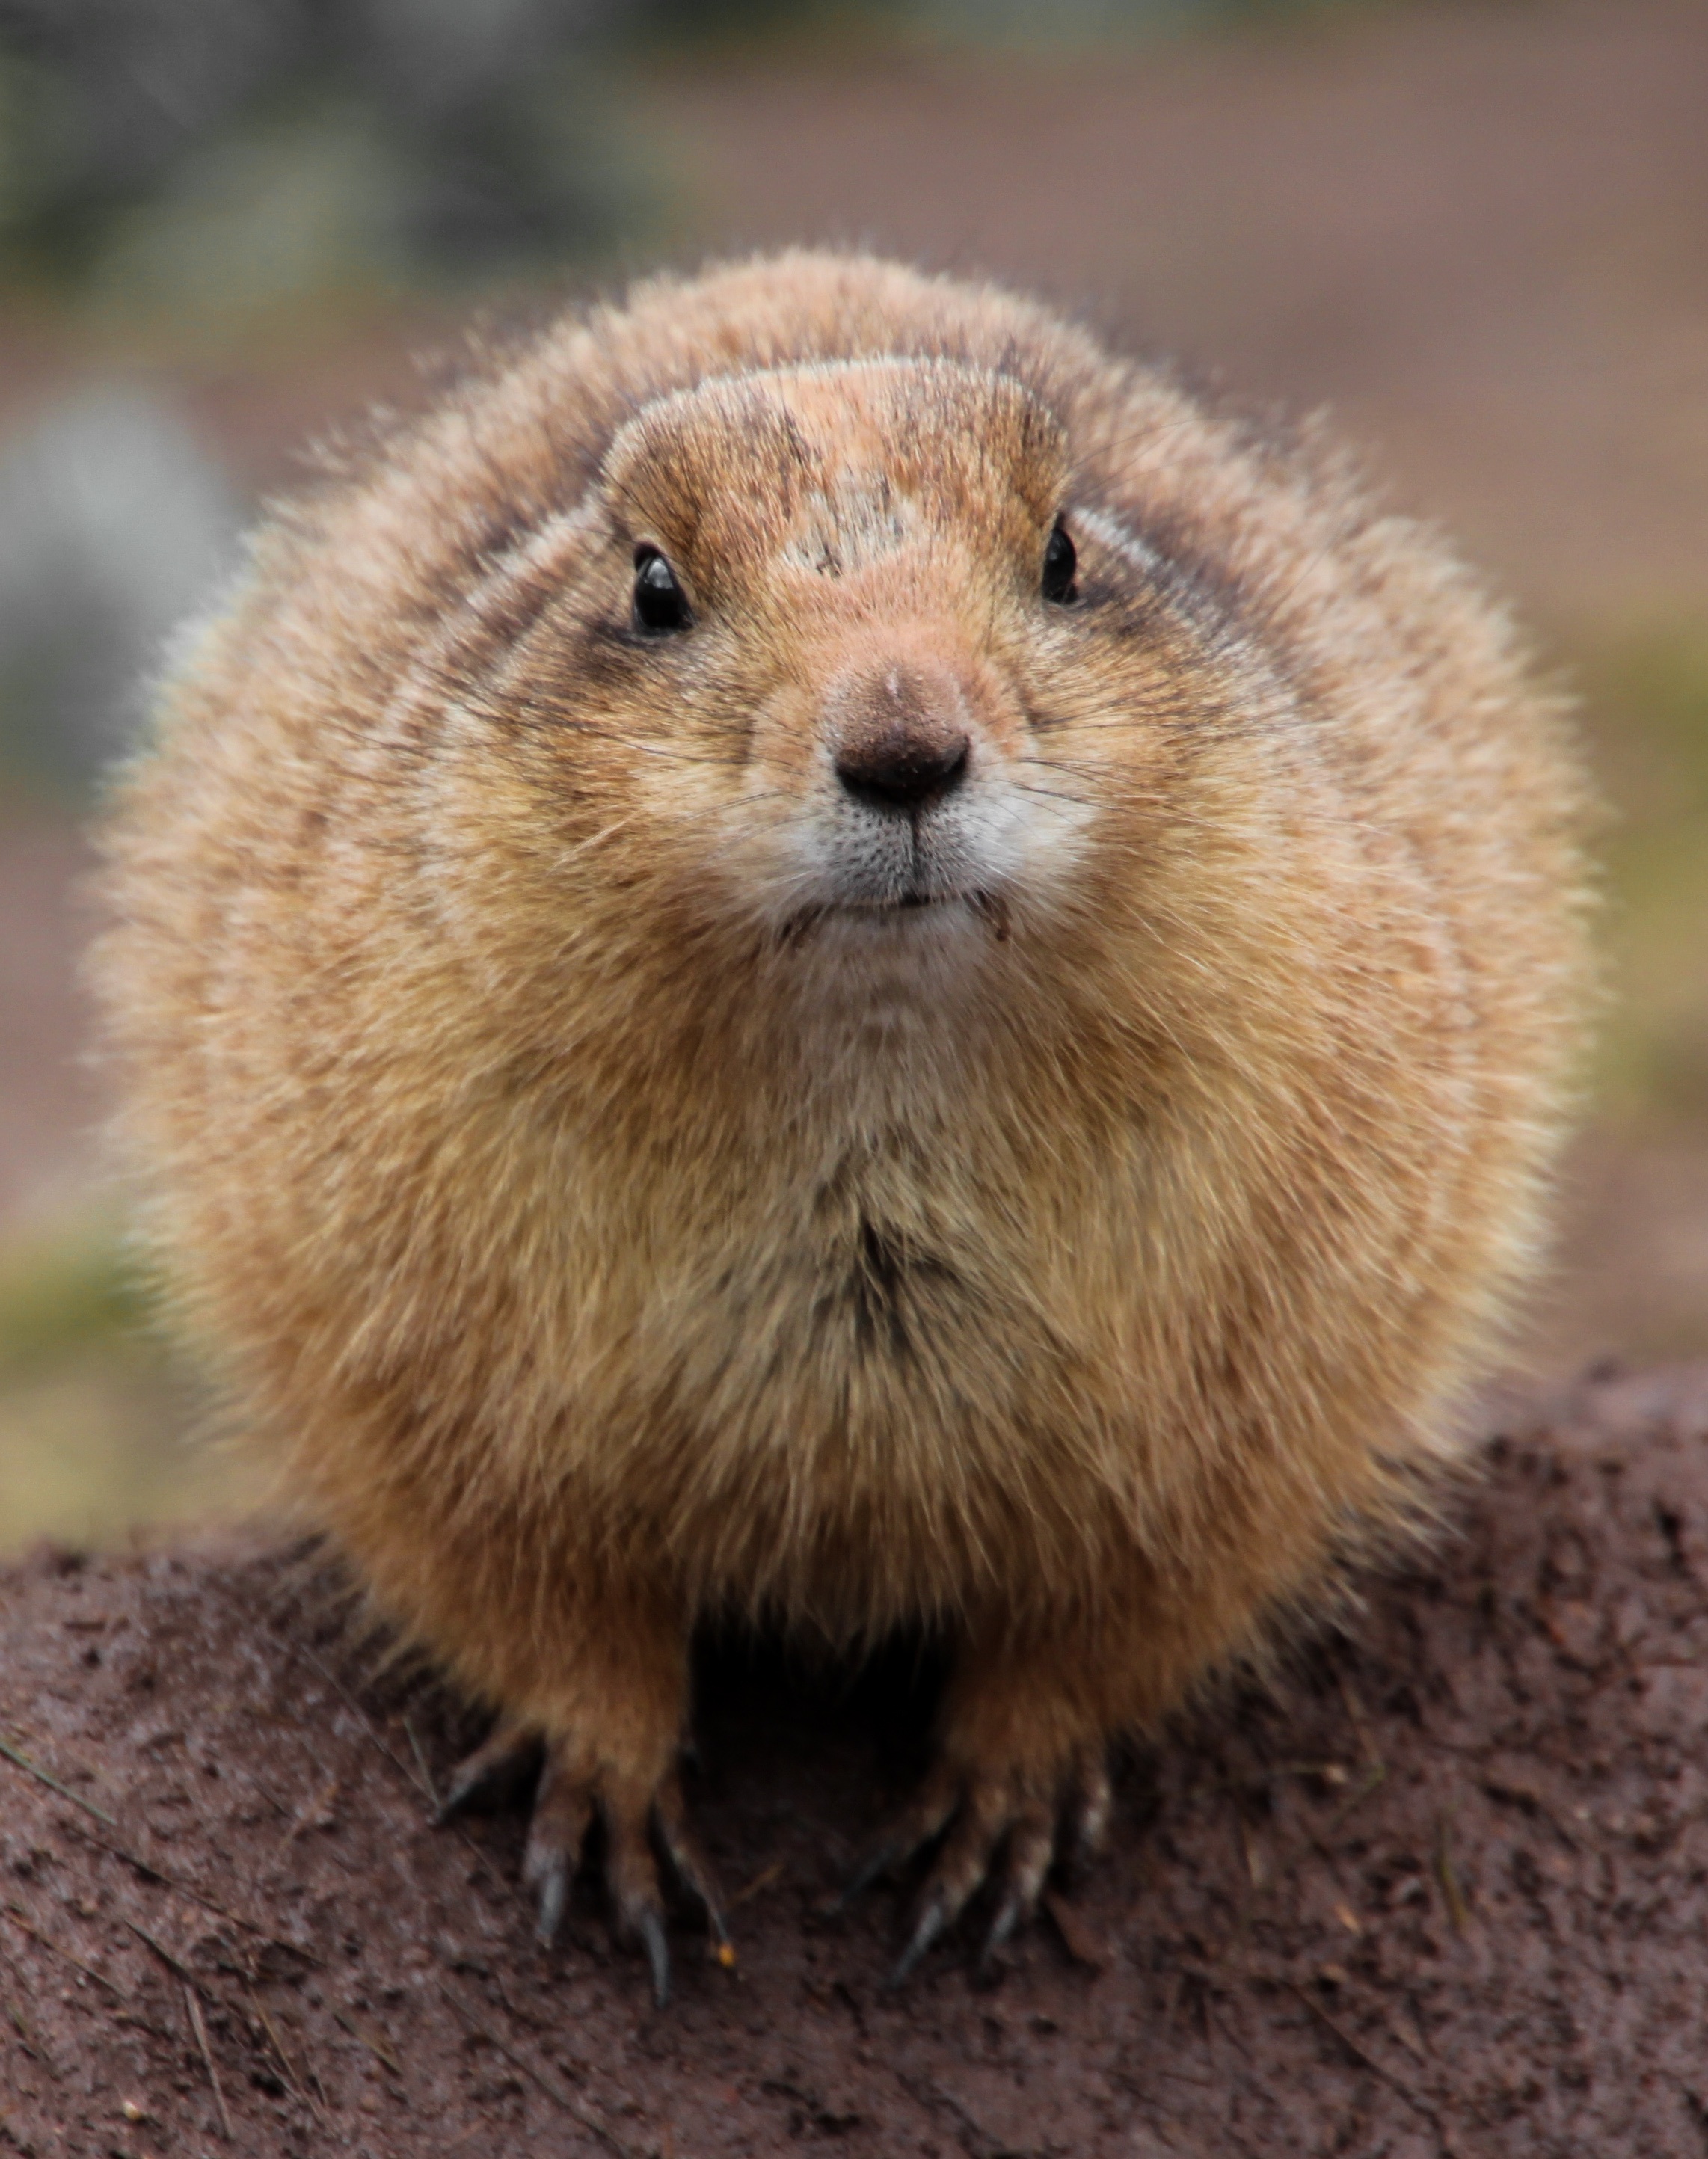
animal, wildlife, zoo, mammal, squirrel, close, rodent, fauna, whiskers, vertebrate, marmot, prairie dog, gophers, fox squirrel